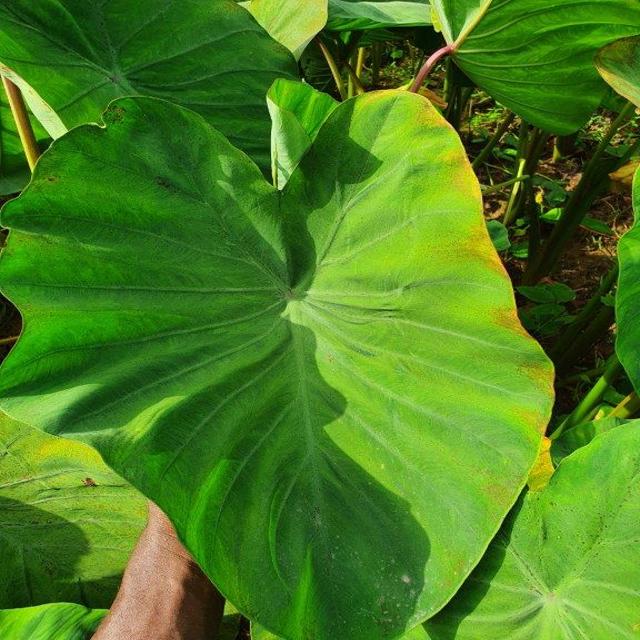
Label: Mid_Blight